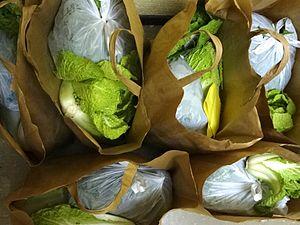
Livraison hebdomadaire de légumes dans un quartier de Genève. Coopération des Jardins de Cocagne.
Les Jardins de Cocagne forment une coopérative maraîchère fondée en 1978 à Genève, en Suisse. Les Jardins de Cocagne constituent la première réalisation européenne d'agriculture contractuelle de proximité ou Association pour le maintien d'une agriculture paysanne.